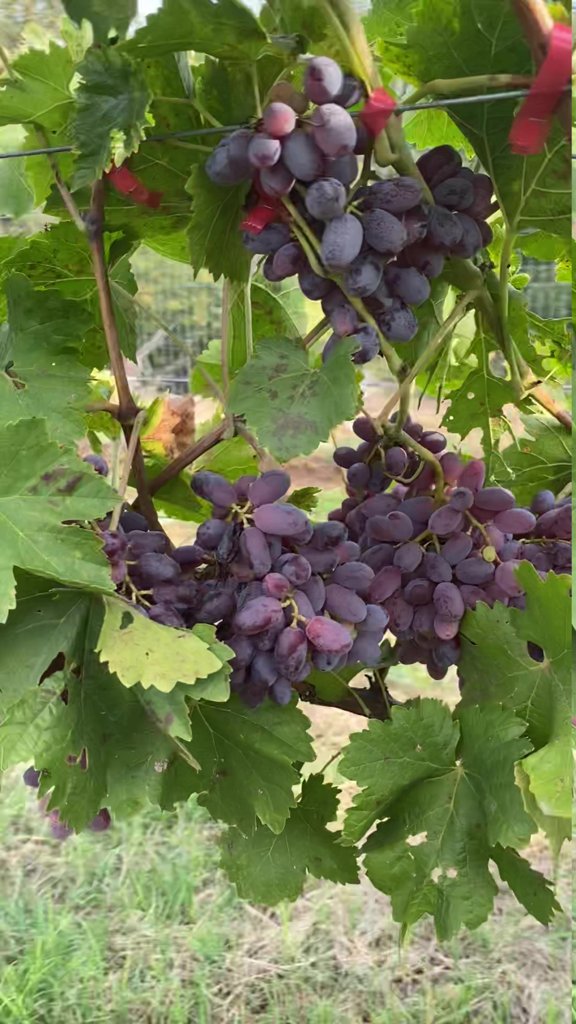
Berries visible: 131
Grape clusters: 3